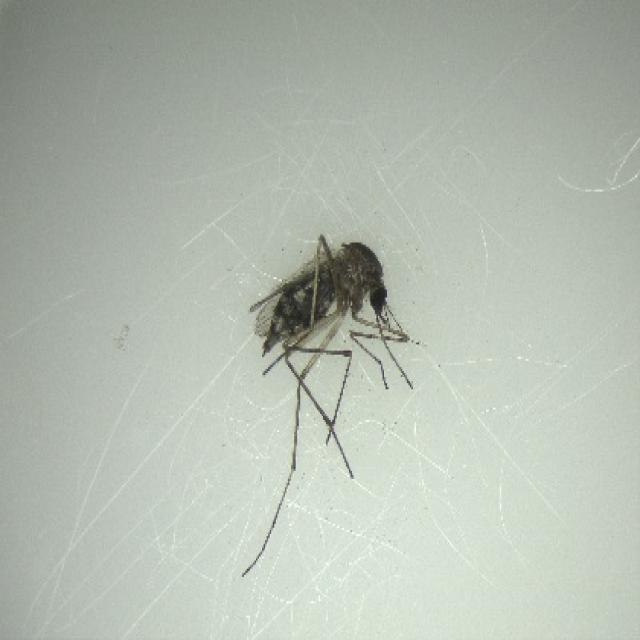
Species: aedes_vexans